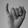
ASL letter: I